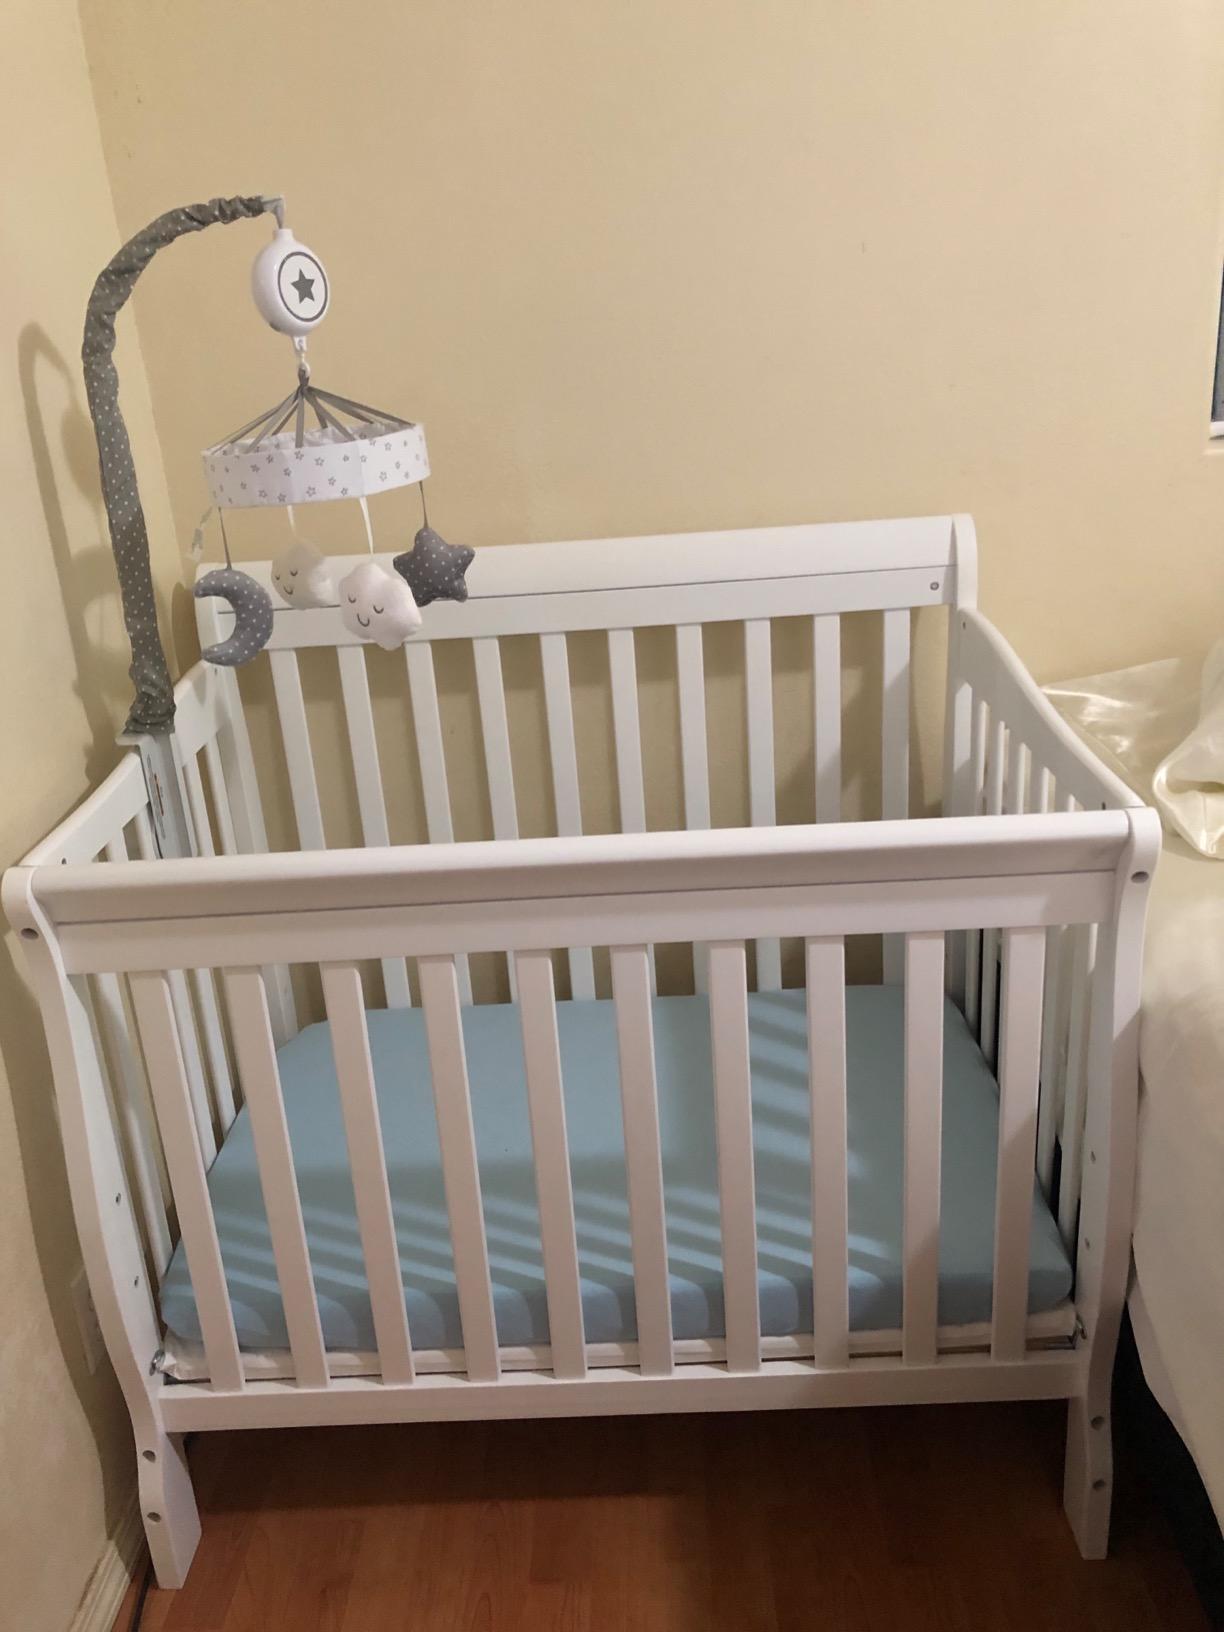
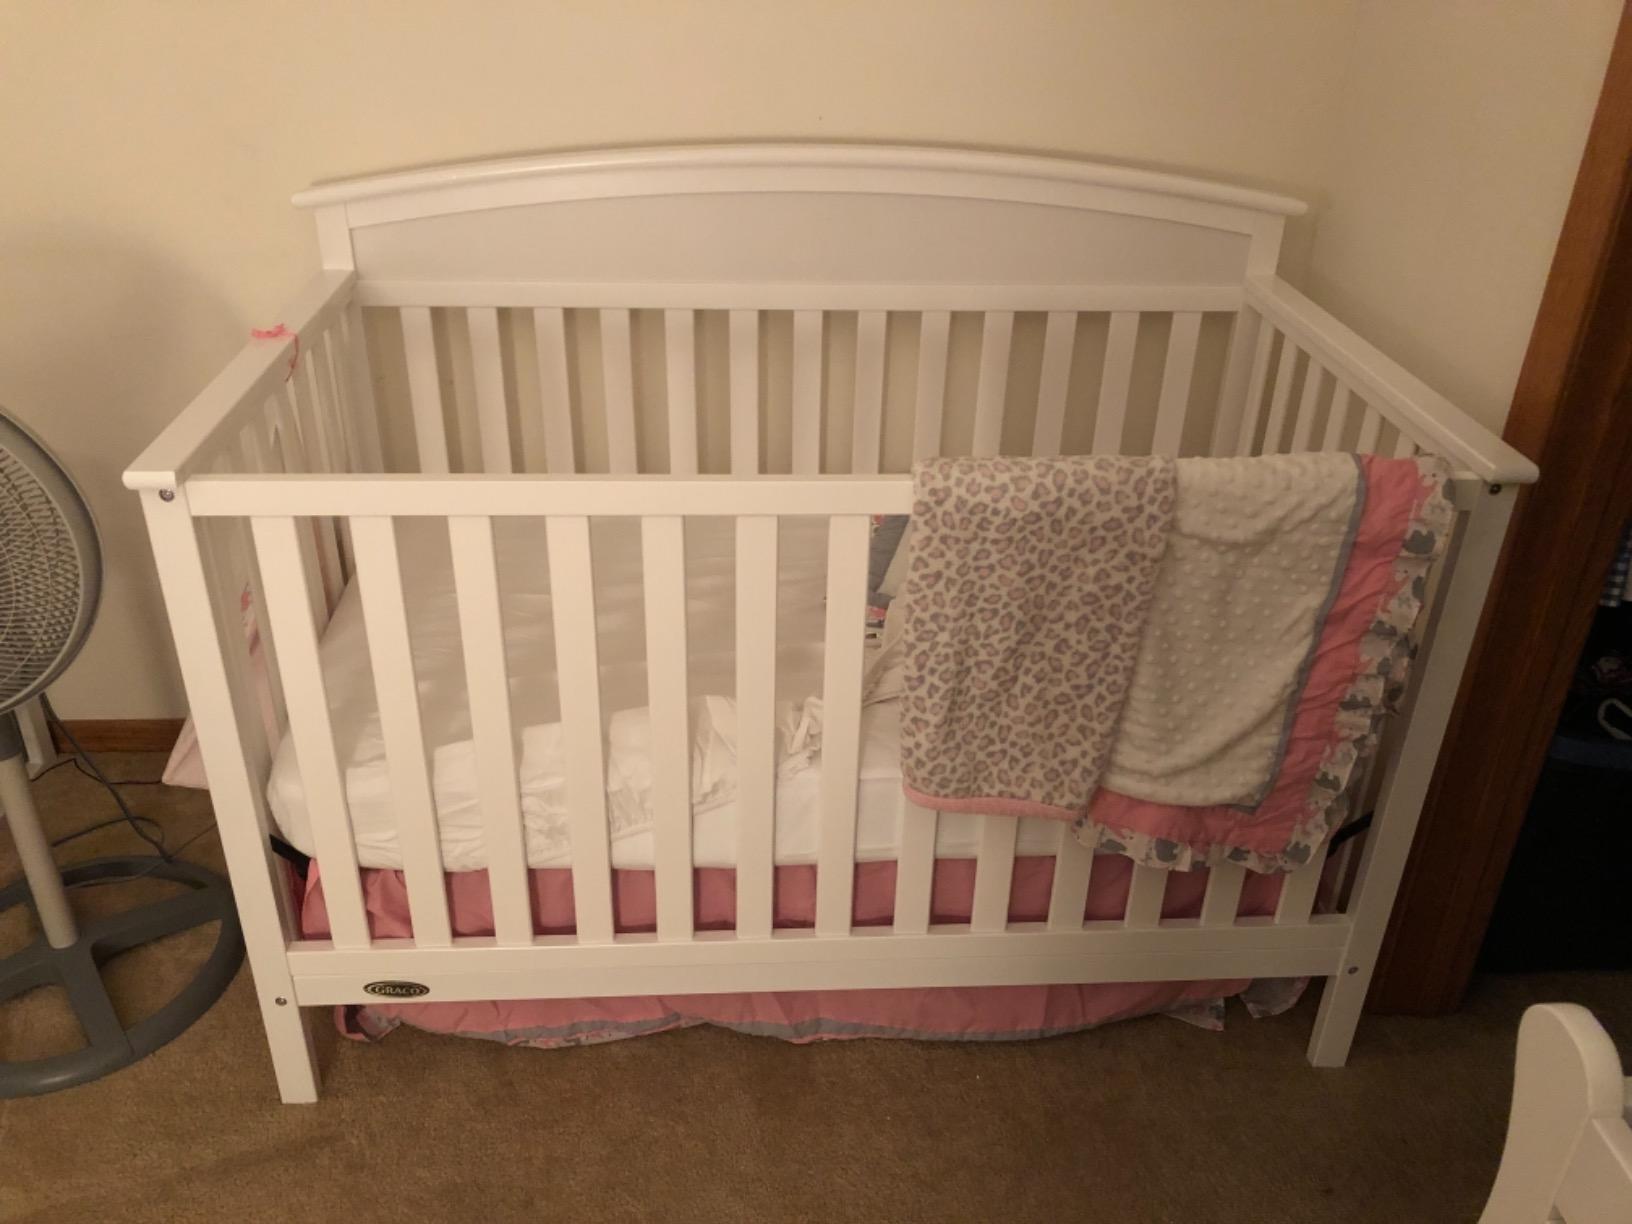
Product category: products_crib
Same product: no